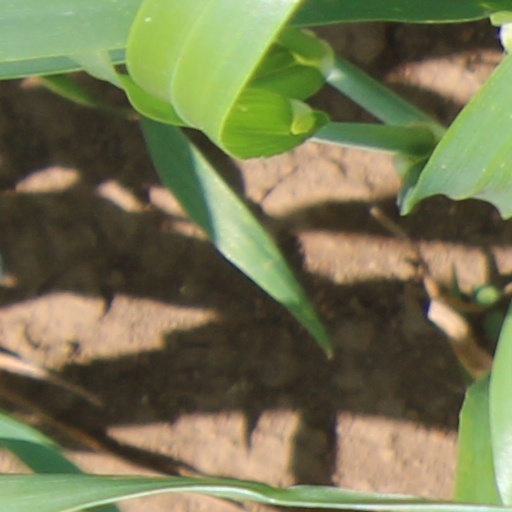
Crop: wheat